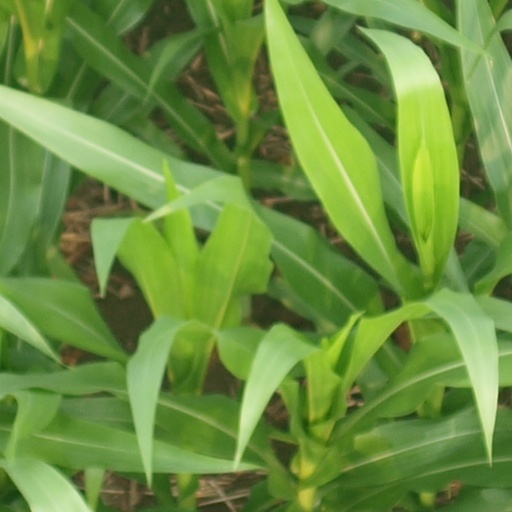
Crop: maize; corn